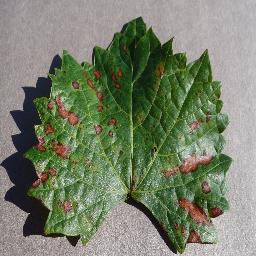
Label: Grape___Esca_(Black_Measles)